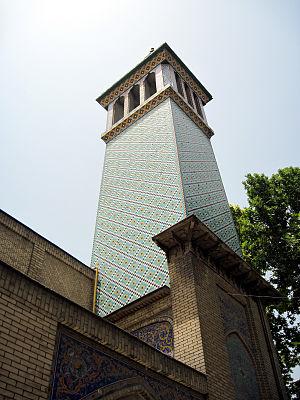
Le palais du Golestan est l'ancien palais royal qadjar situé dans la citadelle royale de Arg-e Soltanati à Téhéran.